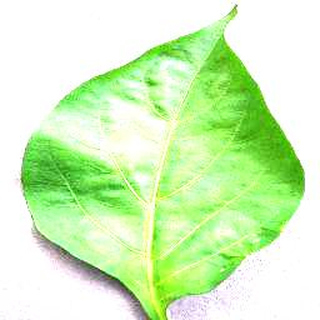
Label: healthy_bell_pepper